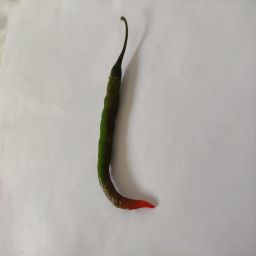
Crop: Chile Pepper
Quality: Ripe